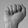
ASL letter: A